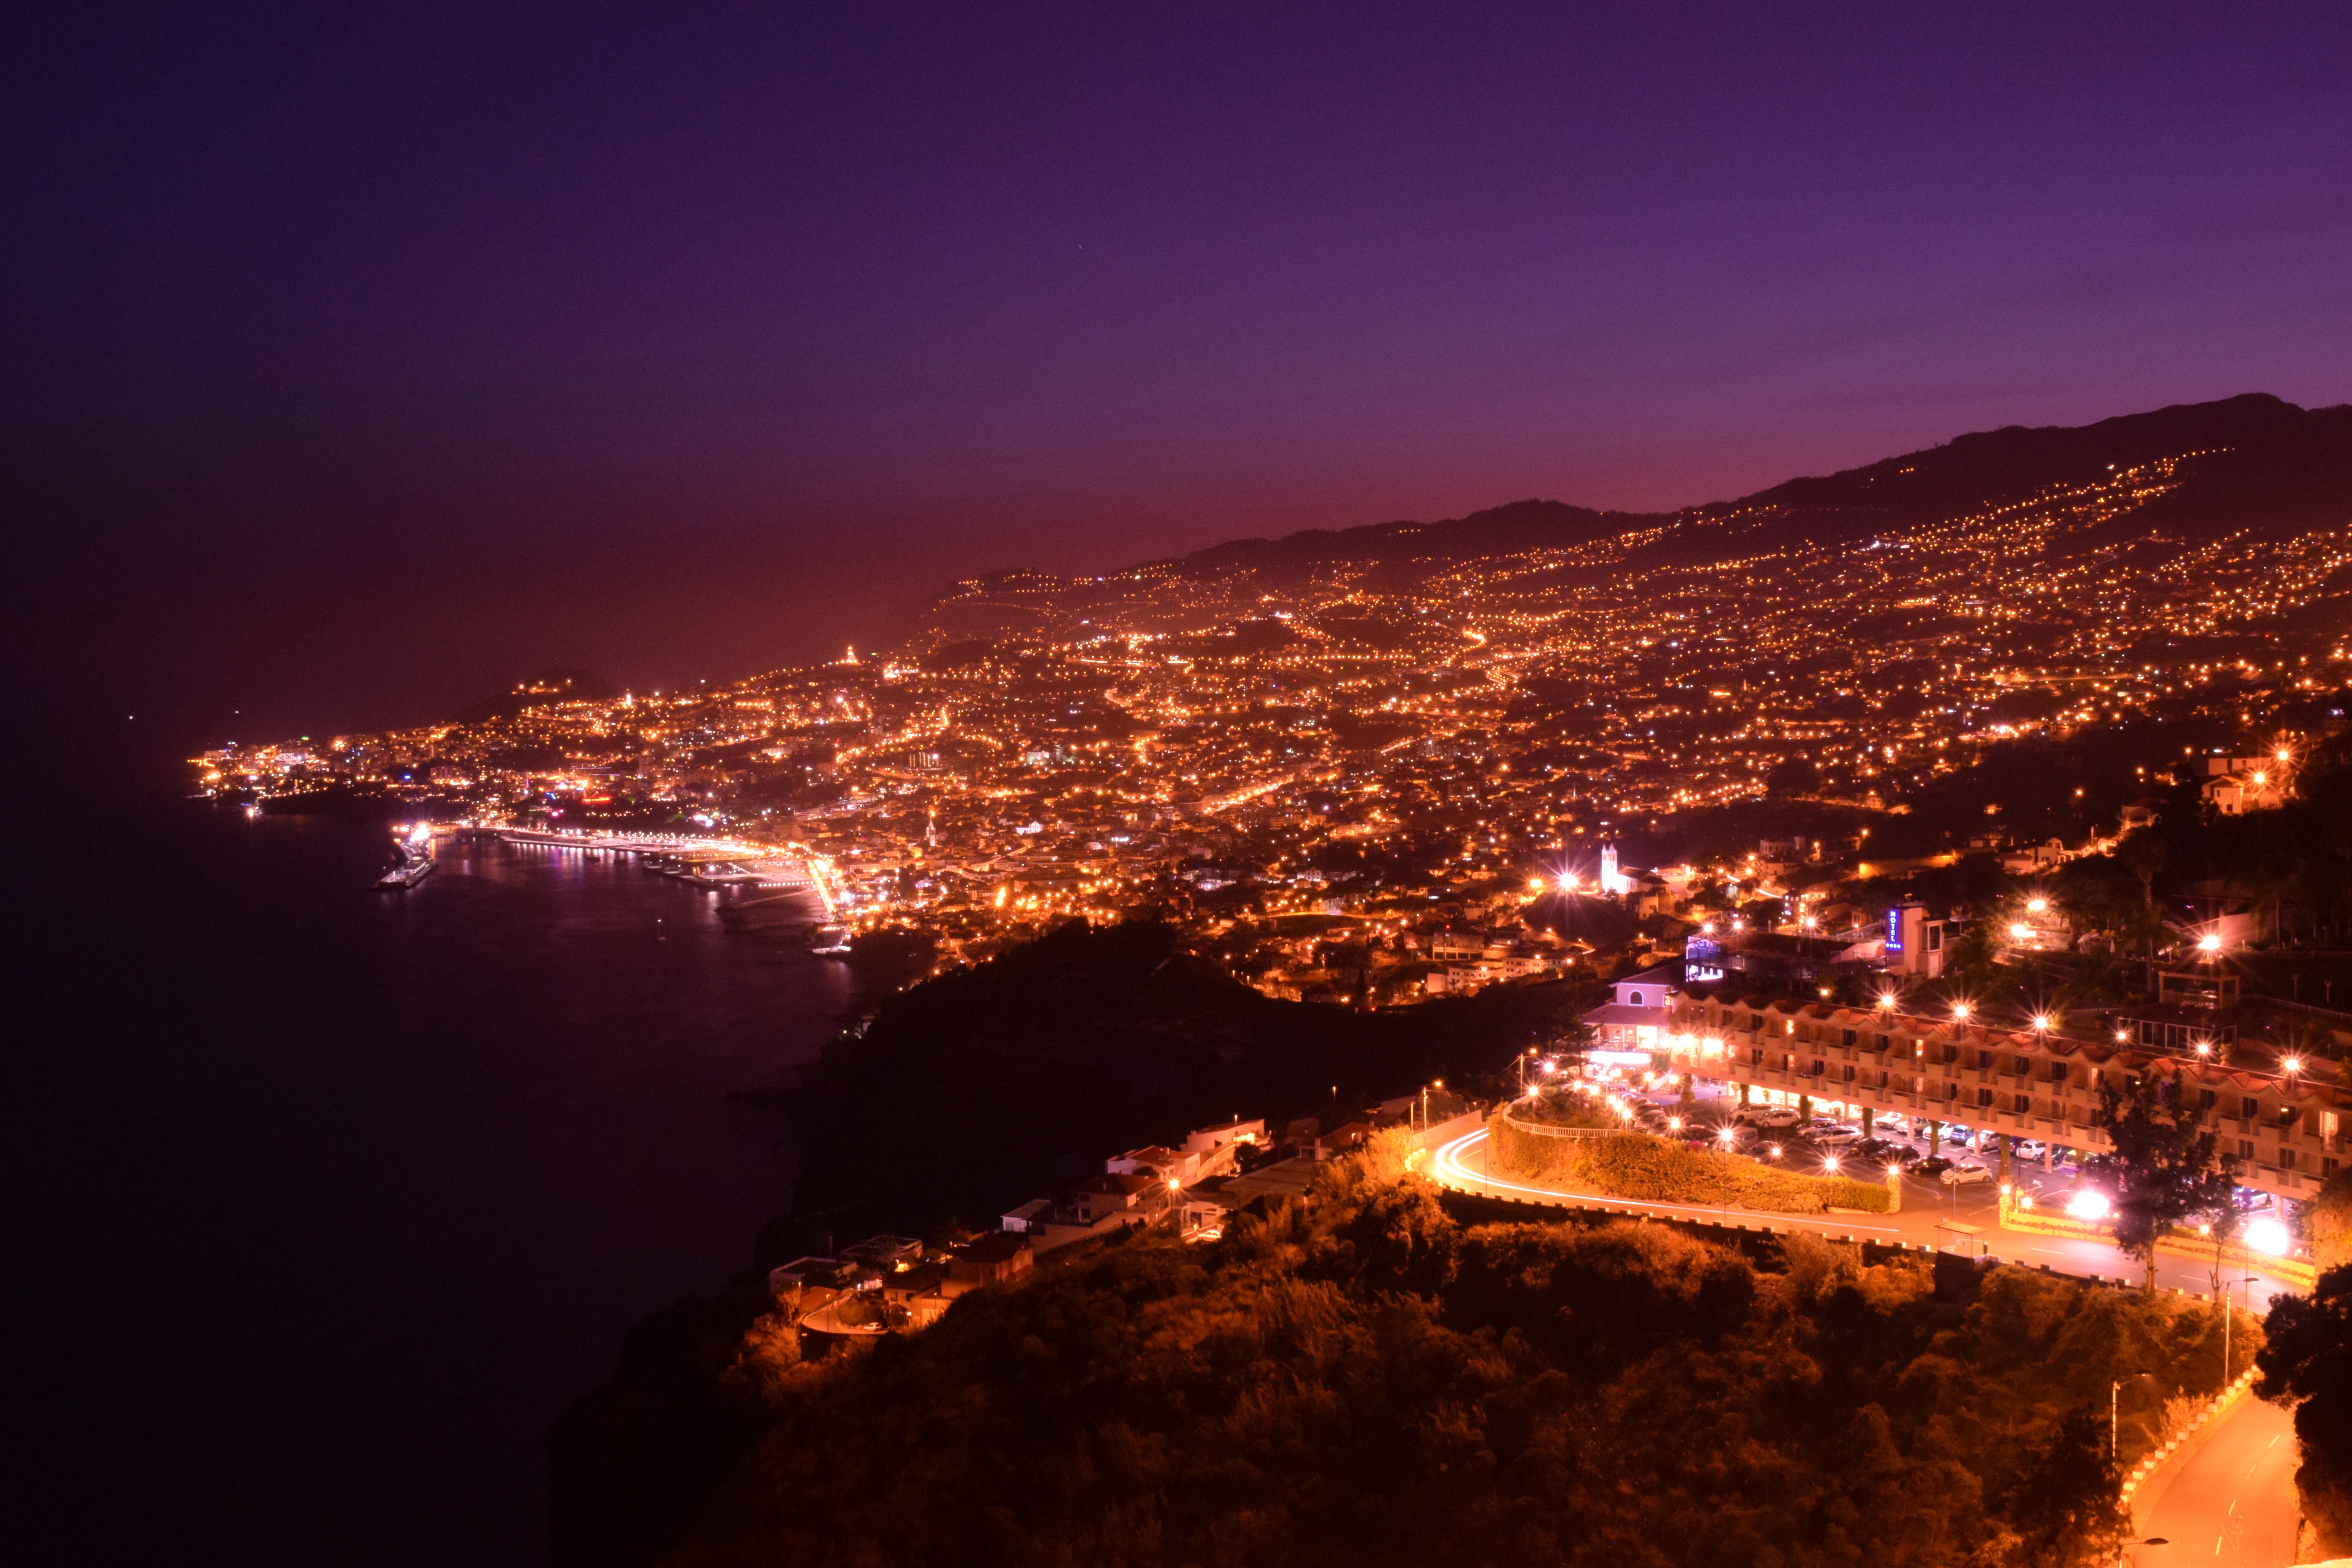
horizon, mountain, sunrise, sunset, night, dawn, dusk, evening, atmosphere of earth, geological phenomenon